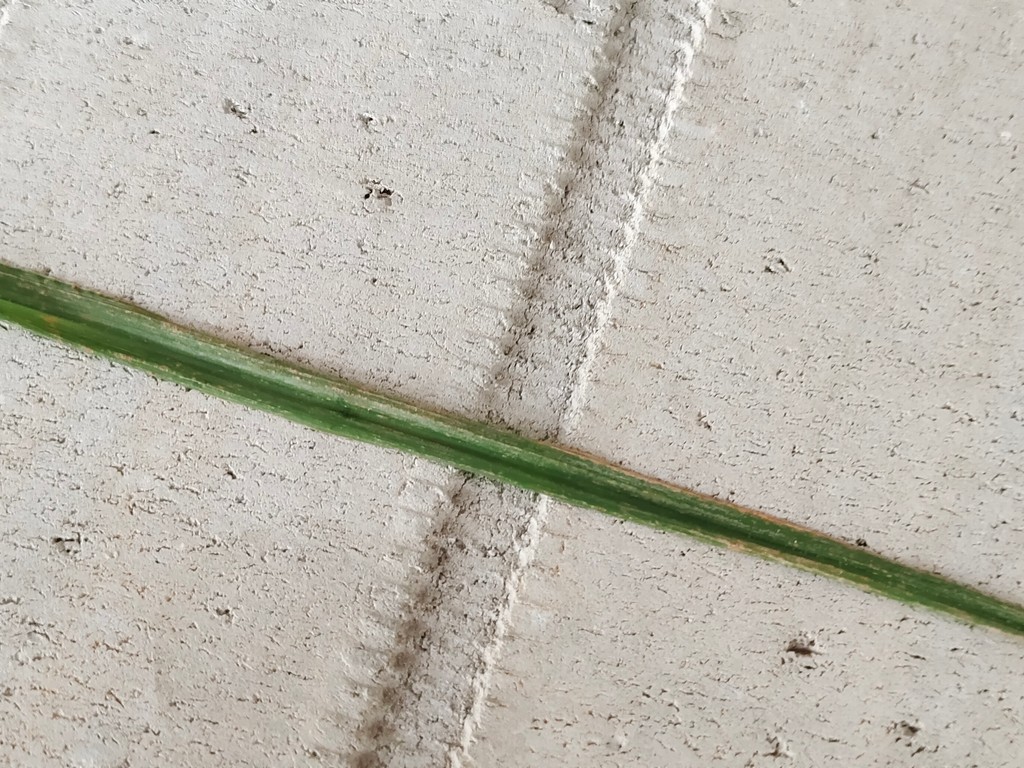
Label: Unhealthy